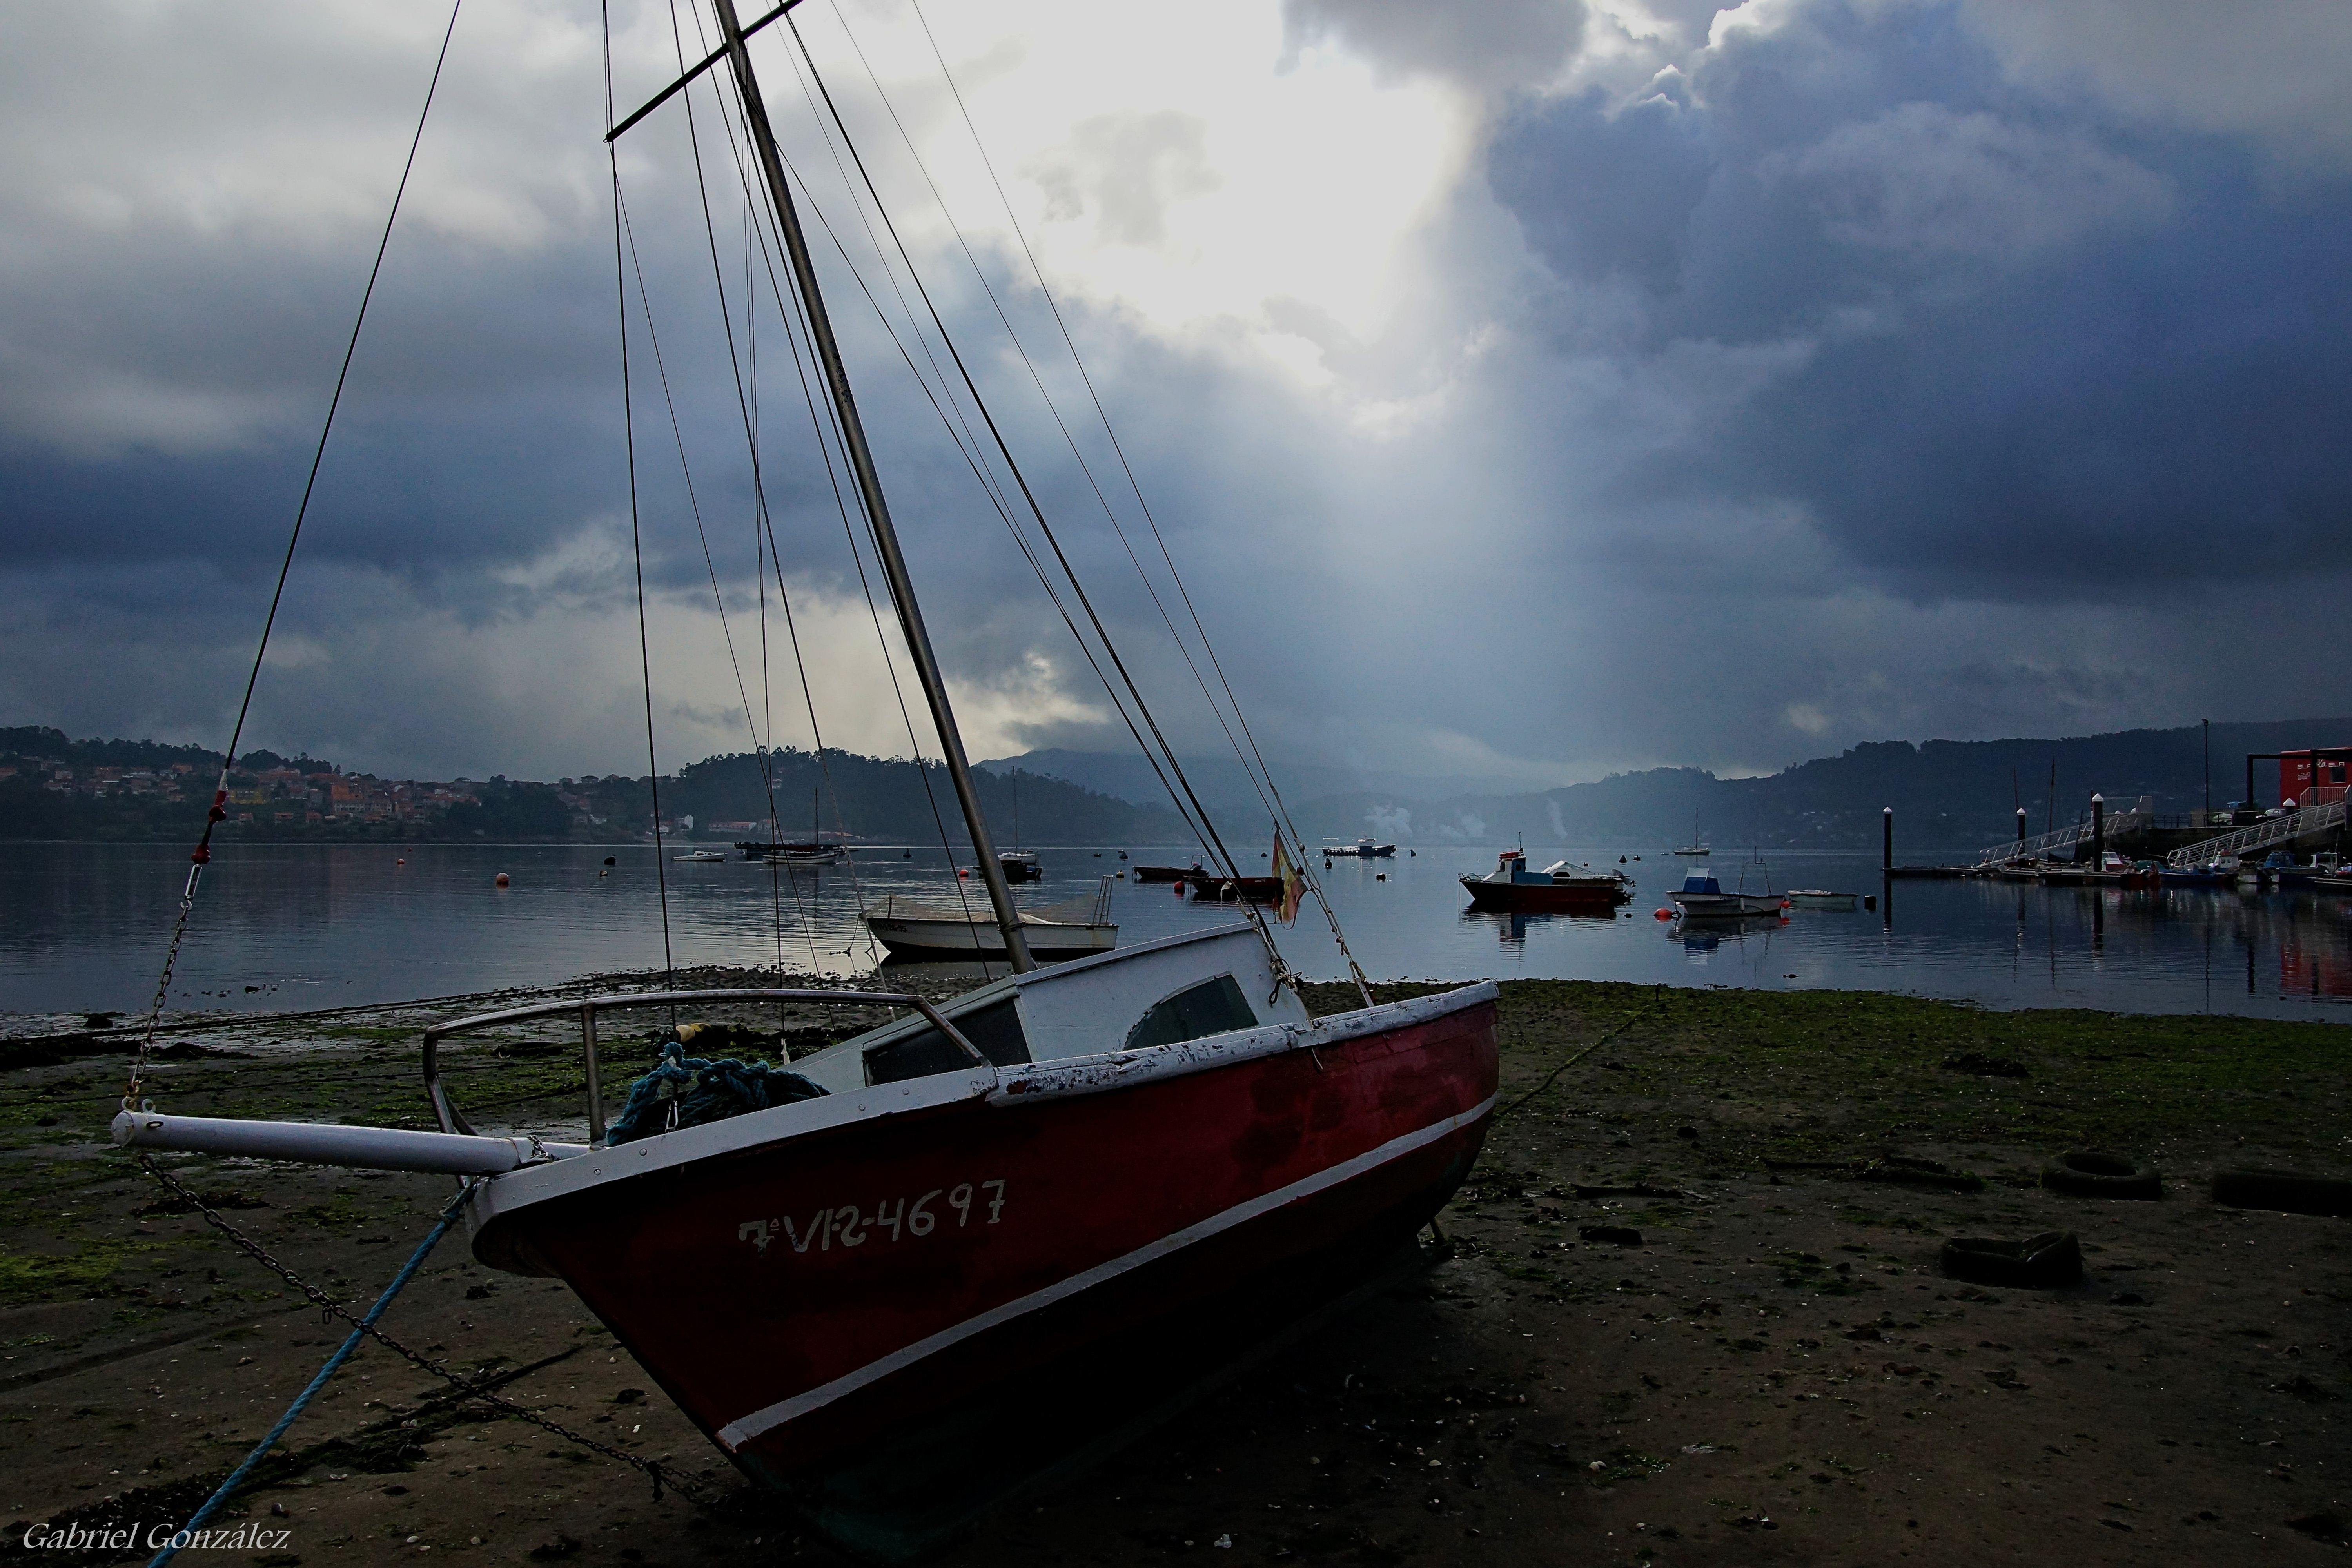
landscape, sea, coast, boat, photo, vehicle, mast, sailing, bay, harbor, sailboat, spain, sail, espaa, galicia, pontevedra, combarro, paisajes, watercraft, tamron18270mmpzd, tamron18270, a77, g, ggl1, gaby1, xovesphoto, sonya77, gabrielcorua, xelodegalicia, 18270, sonya77v, poio